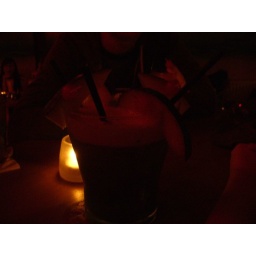
this was served to us in a bar whose floor was covered in sand.